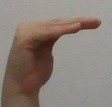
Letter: haa